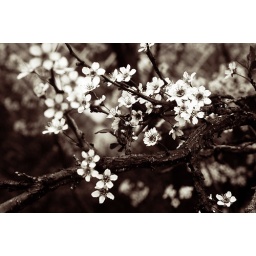
A very pretty tree in my front yard. The flowers smell really nice. :D